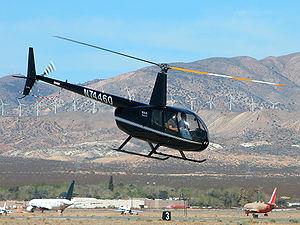
Le Robinson R44 est un hélicoptère léger à moteur à piston Lycoming 4-places produit par la compagnie Robinson Helicopter depuis 1993.